Tokyo Metro 7000 series

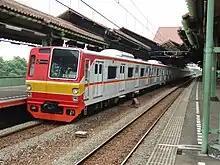
A 7000 series set 7117 operated in Jakarta, Indonesia

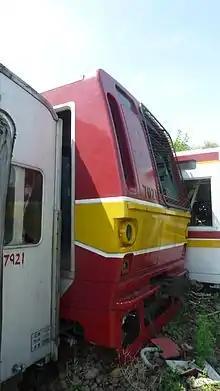
Set 7021 in Cikaum Station. This set is no longer in operation due to damage from colliding with a Pertamina fuel truck, known as the 2013 Bintaro train crash.

Four 7000 series ten-car sets (7117, 7121, 7122, and 7123) were shipped to Indonesia in 2010 for use on suburban services operated by KAI Commuter (formerly "KA Commuter Jabodetabek" or "KRL Jabodetabek") in Jakarta. The four sets were reduced to eight-car formations and are formed as follows, based at Depok Depot.